Australian Army Reserve

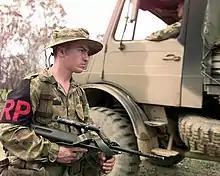
A member of the 9th Battalion, Royal Queensland Regiment during an exercise in 1999

Further reviews came in this time as Defence planners attempted to grapple with the questions regarding strategy following the wars of diplomacy of the previous three decades. The emergence of the Defence of Australia doctrine as the foundation upon which Australian defence policy would be based following Paul Dibb's 1986 review of Australia's defence capabilities seemed to provide the Reserves with a definite role. Nevertheless, there remained a reluctance to rebuild the Reserves and despite these major reviews, as late as the 1990s the Army still had not managed to develop a well-structured reserve force, as it had continued to grapple with the competing demands of maintaining large-scale general readiness over developing a 'hard core' of capability within the Reserves that would be able to provide the Army with a nucleus force in times of national emergency.